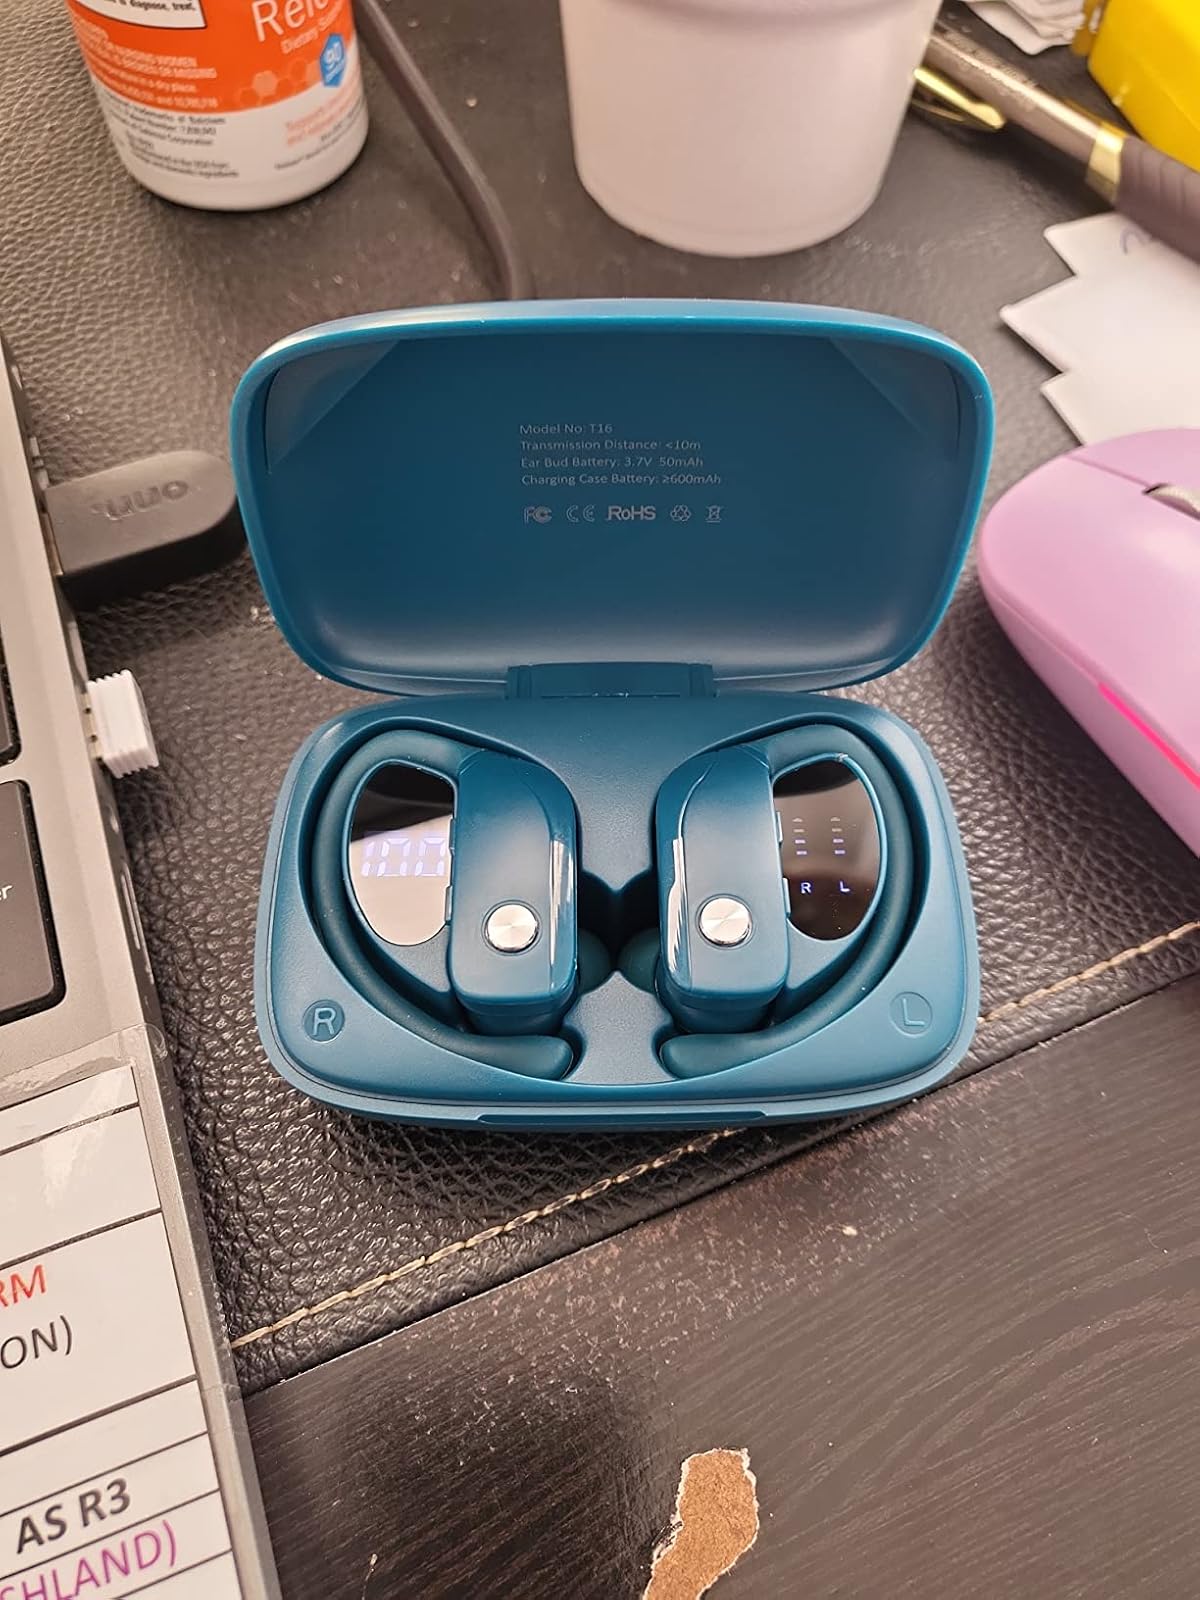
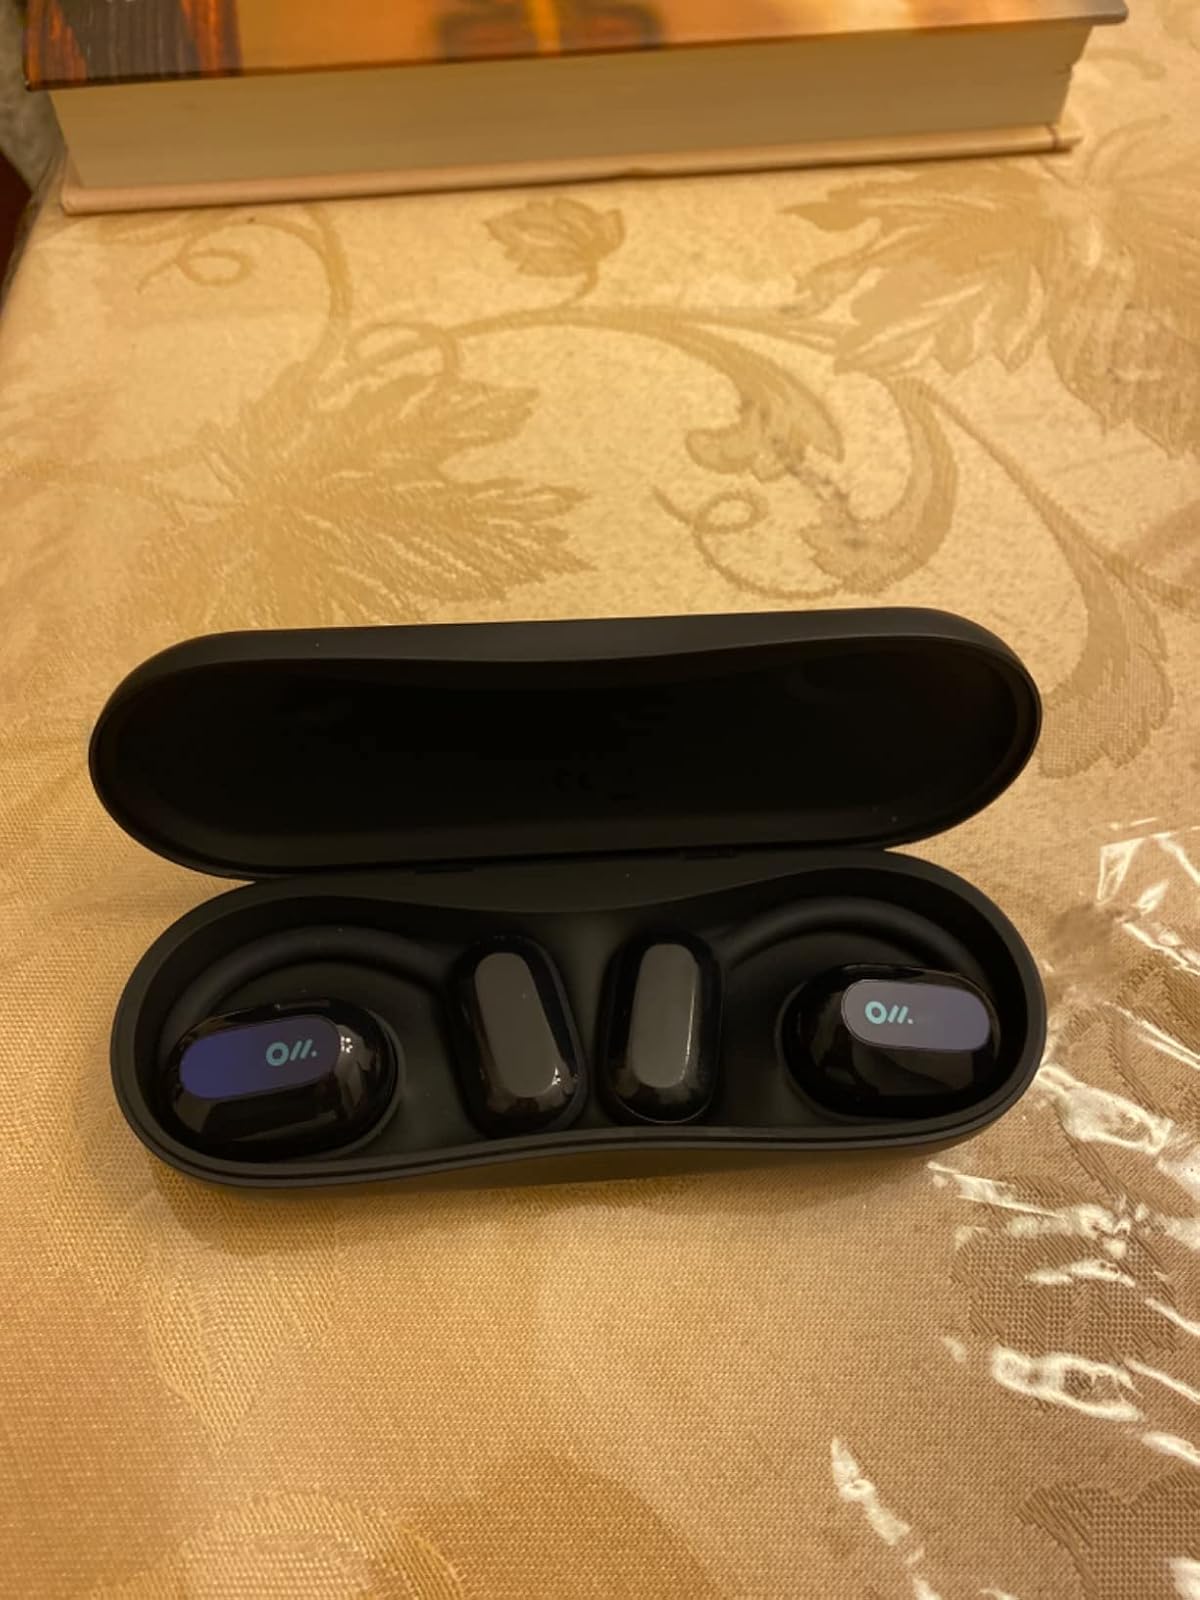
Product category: earbuds
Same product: no